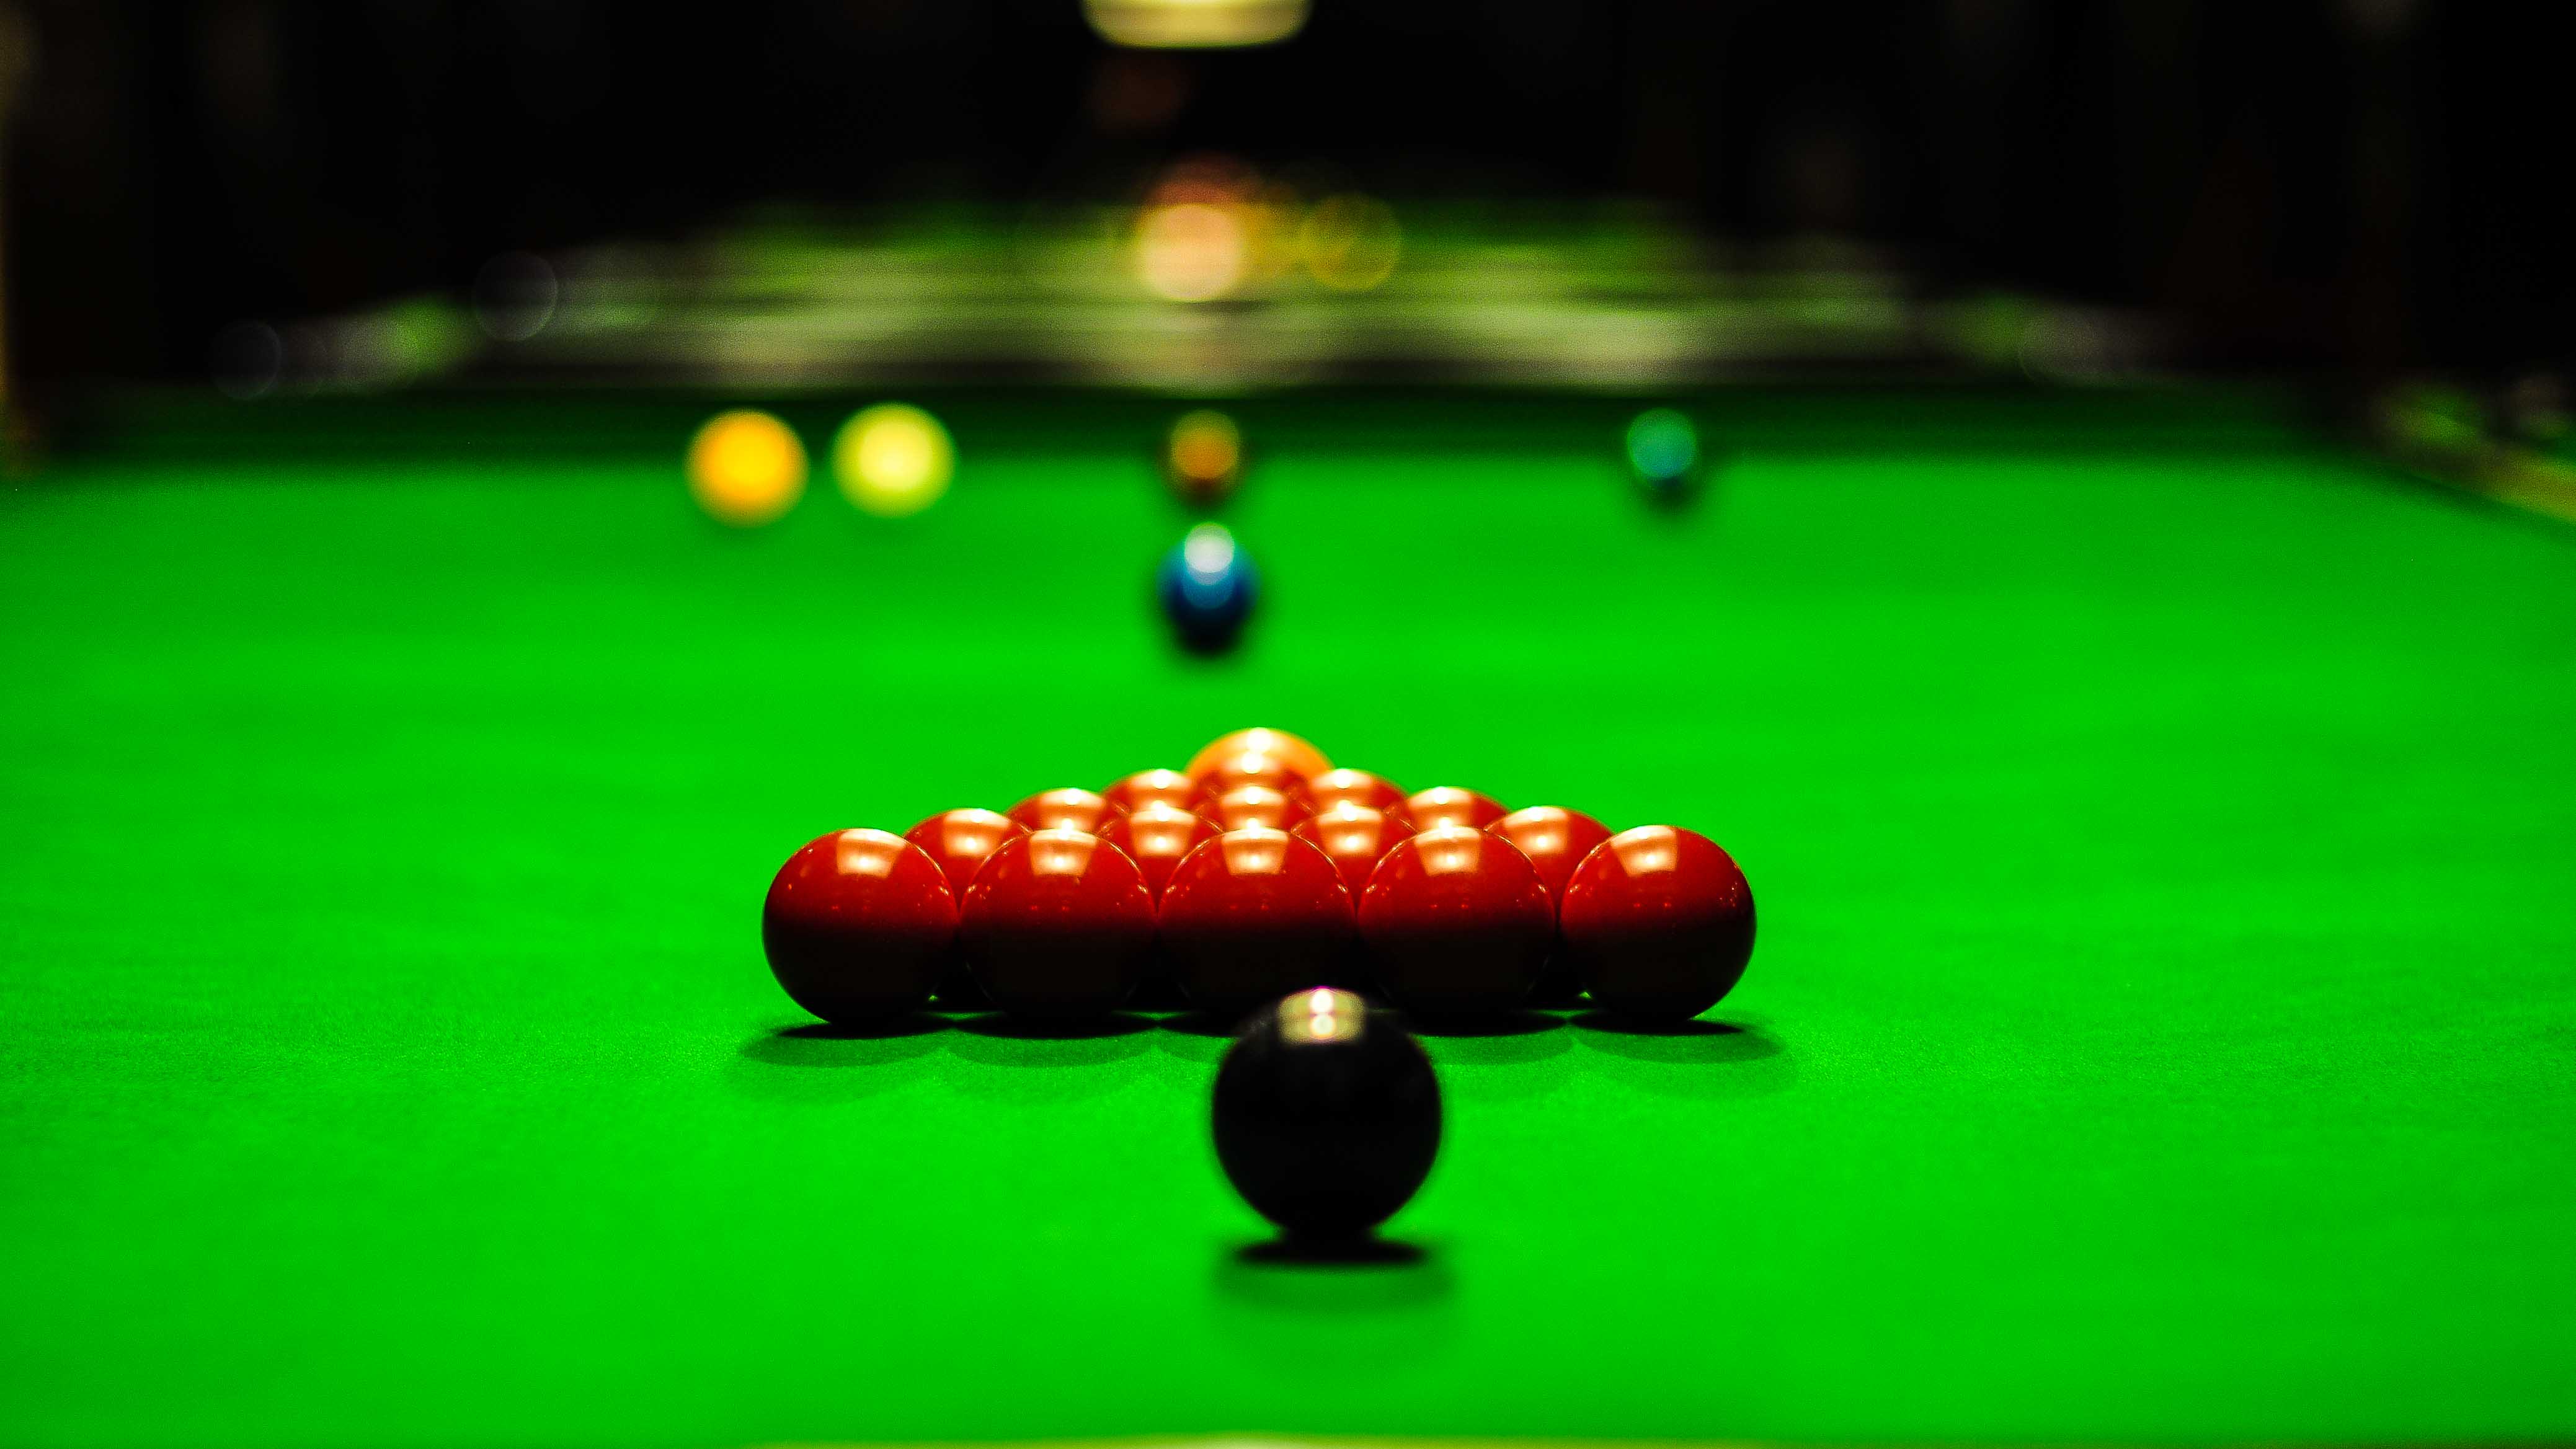
snooker, table, cue sports, pocket billiards, billiard table, english billiards, indoor games and sports, green, billiard ball, red, games, blackball pool, carom billiards, pool, eight ball, nine ball, cue stick, billiard room, grass, recreation, play, baize